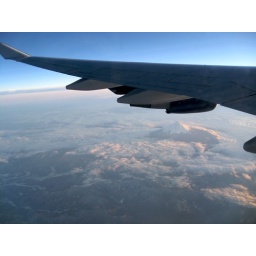
Mount Fuji is probably best seen from the plane as it's usually covered in a shroud of clouds